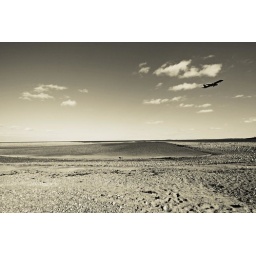
An airplane making its final approach to Logan Airport over the Winthrop coast